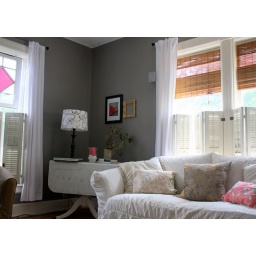
New gray walls in living room